Stalingrad (1990 film)

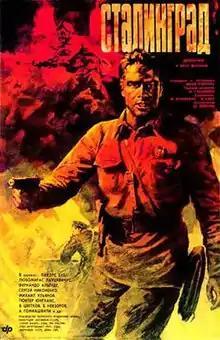
Original film poster

Stalingrad is a 1990 two-part war film written and directed by Yuri Ozerov, and produced by Quincy Jones and Clarence Avant. Revolving around the eponymous Battle of Stalingrad, the film was a co-production between the Soviet Union and East Germany. It stars an ensemble cast featuring Powers Boothe, Mikhail Ulyanov, Bruno Freindlich, Fernando Allende, Sergei Garmash, Nikolai Kryuchkov, and Ronald Lacey.